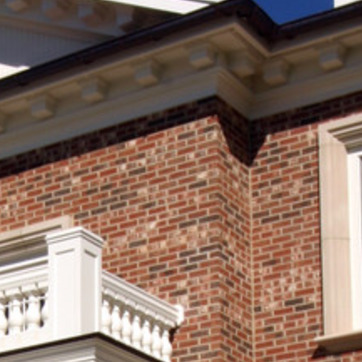
Material: brick